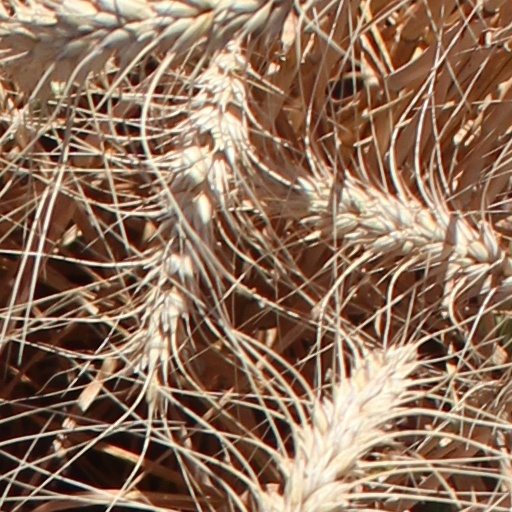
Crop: wheat